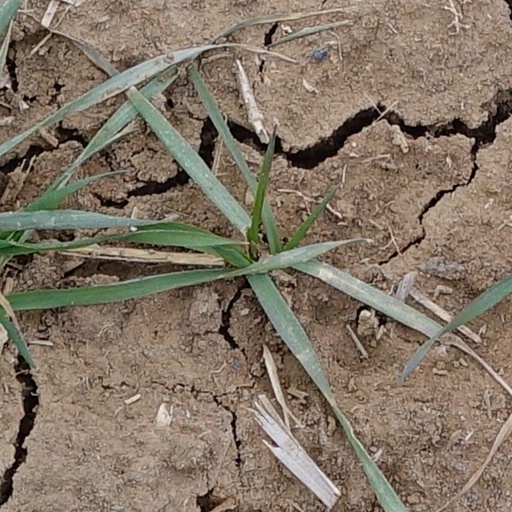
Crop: wheat